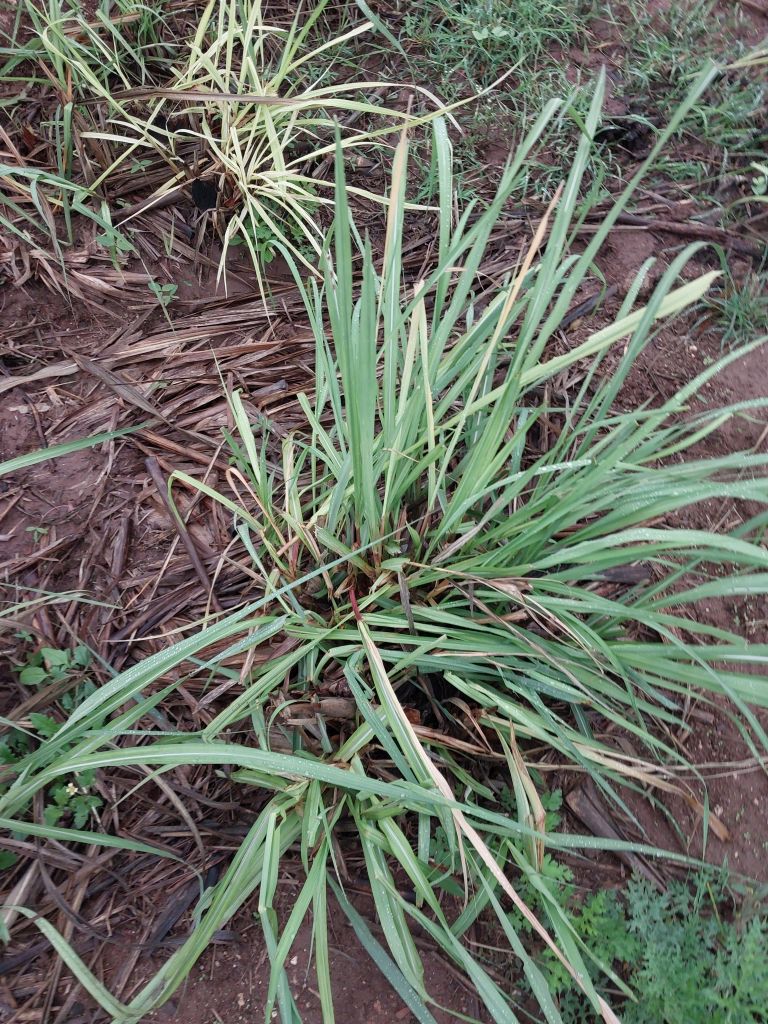
Label: Grassy shoot